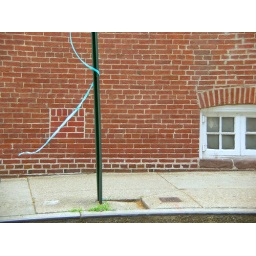
ribbon on a pole by a brick wall